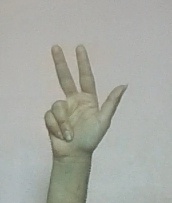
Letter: al